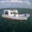
Label: ship